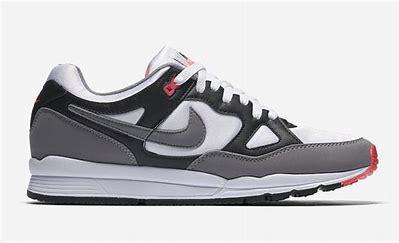
Brand: Nike
Model: Air Span Ii